Mongol invasion of the Latin Empire

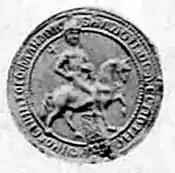
Baldwin II portrayed as a king on horseback on his seal.

Baldwin II had made an alliance with some Cumans under their leaders Saronius and Jonas by 1239. It seems likely that he was giving shelter to Cumans fleeing the Mongols. The same act of giving shelter to the Mongols' Cuman enemies was the pretext for the Mongol invasion of Hungary, and probably also for the invasion of Bulgaria. It is likely that the attack on the Latin Empire resulted from the same motive: to punish the protectors of the Cumans.